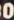
Number: 0